Berrigan, New South Wales

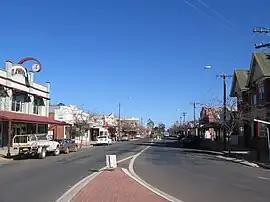
Chanter Street, Berrigan, looking west; the main street of Berrigan contains a mix of Federation and more-modern architectural styles.

Berrigan is a town on the Riverina Highway in the Riverina region of New South Wales, Australia. Berrigan is in the Berrigan Shire local government area and contains the Berrigan Shire Council offices. At the , Berrigan had a population of 1,260.